USS Massachusetts (BB-59)

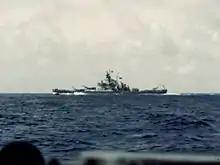
"Massachusetts" off Casablanca, 8 November 1942

"Massachusetts" received a series of modifications through her wartime career, consisting primarily of additions to anti-aircraft battery and various types of radar sets. The first addition was the installation of SC air search radar in 1941, fitted in the foremast, which was later replaced with an SK type set. At the same time, an SG surface search radar was installed on the forward superstructure; a second SG set was added to the main mast after experiences during the Guadalcanal Campaign in 1942. While still under construction, she received a Mark 8 fire-control radar, mounted on her conning tower to assist in the direction of her main battery guns and Mark 4 radars for the secondary battery guns. She later received Mark 12/22 sets in place of the Mark 4s. "Massachusetts" also received a TDY jammer. In 1945, her traditional spotting scopes were replaced with Mark 27 microwave radar sets.